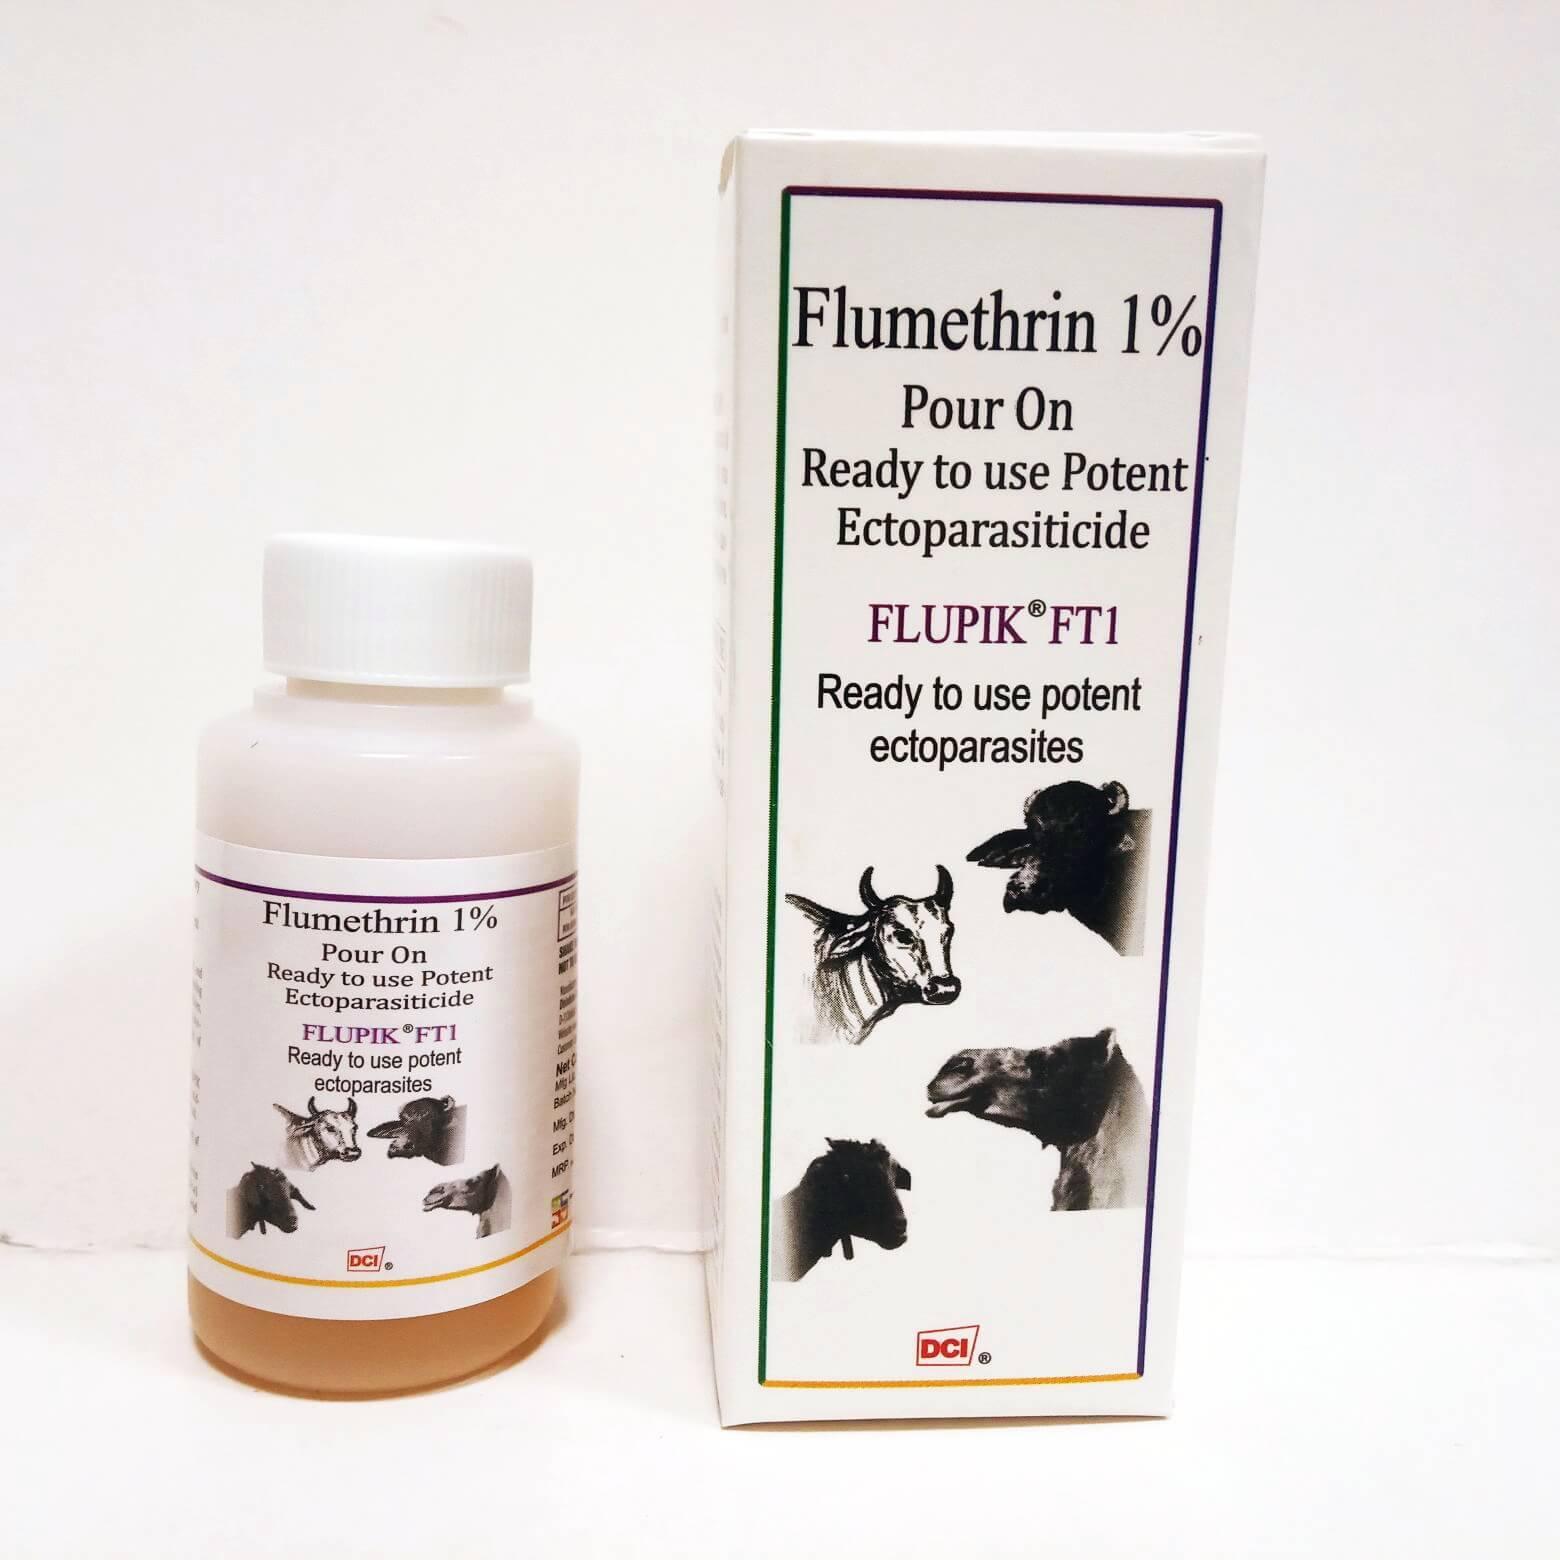
Hii ni dawa kwa ajili ya kutibu magonjwa mbalimbali ya wanyama. Dawa hii hutibu magonjwa ya wanyama kama ng'ombe, mbuzi, pamoja na ngamia.